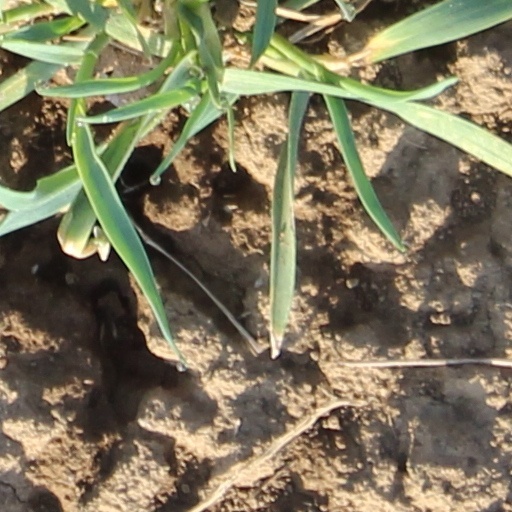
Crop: wheat